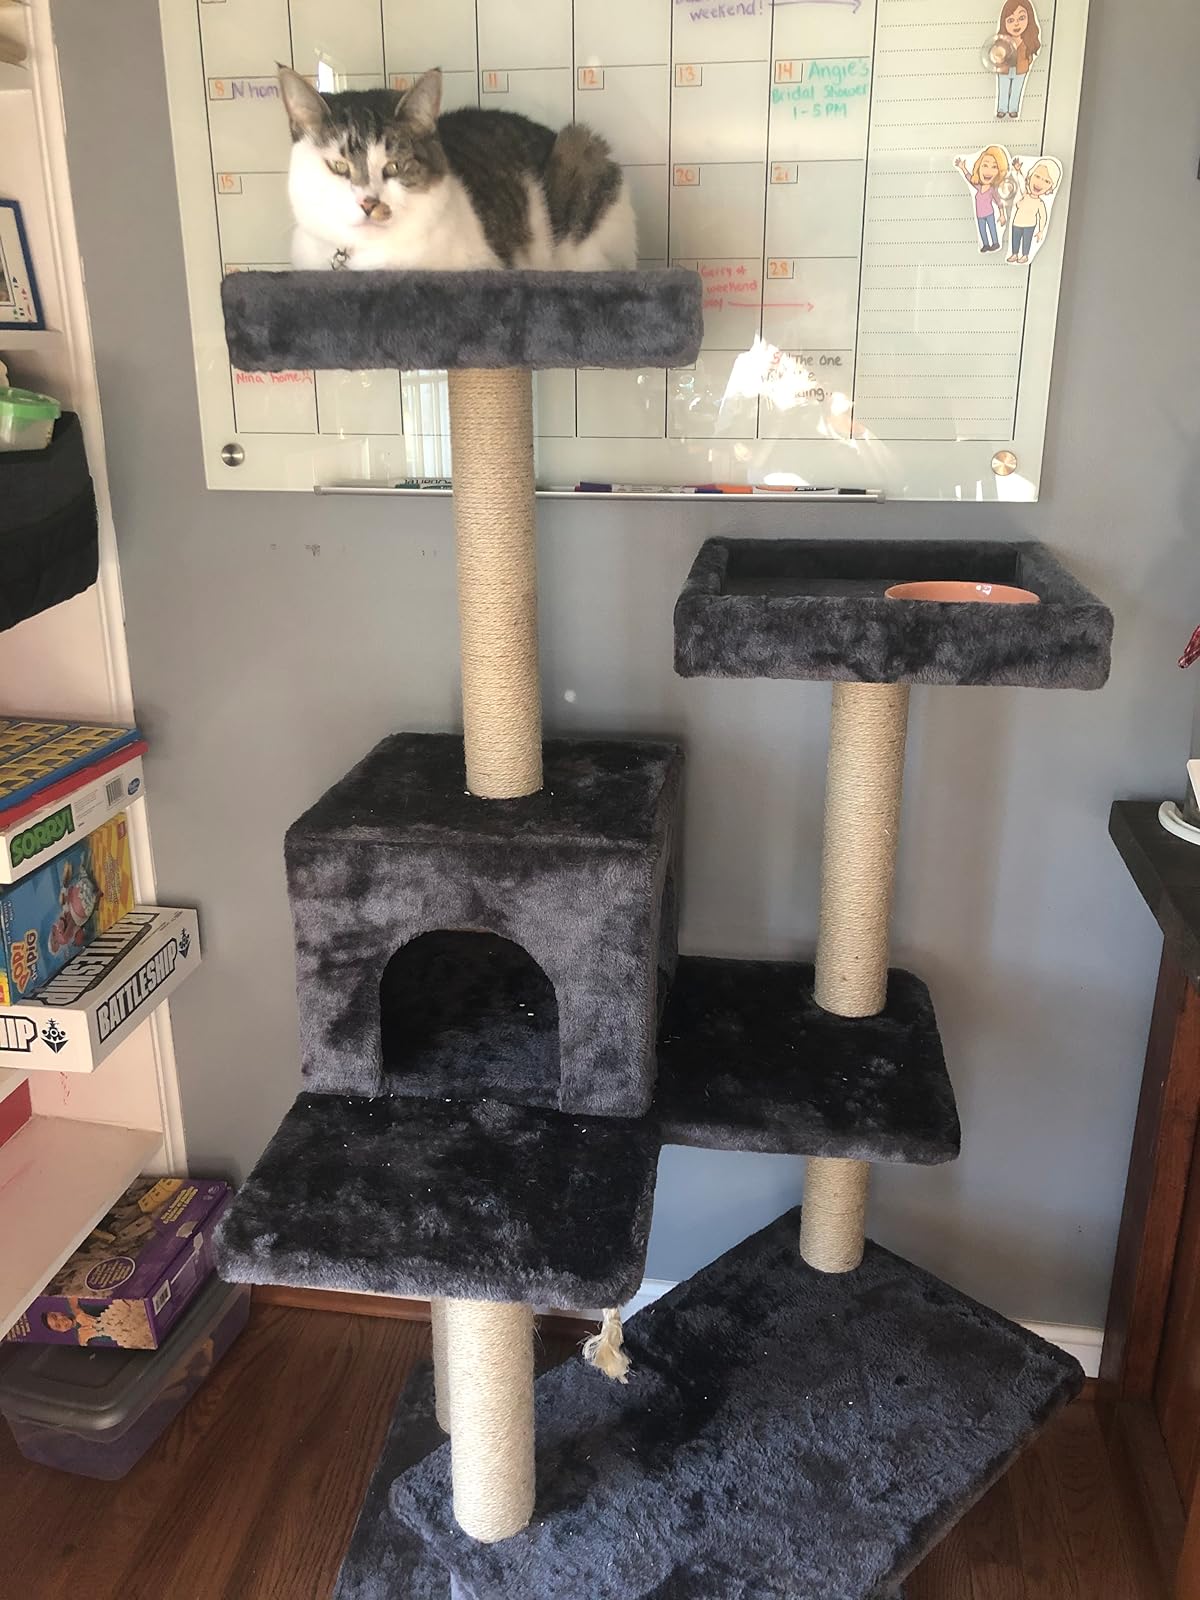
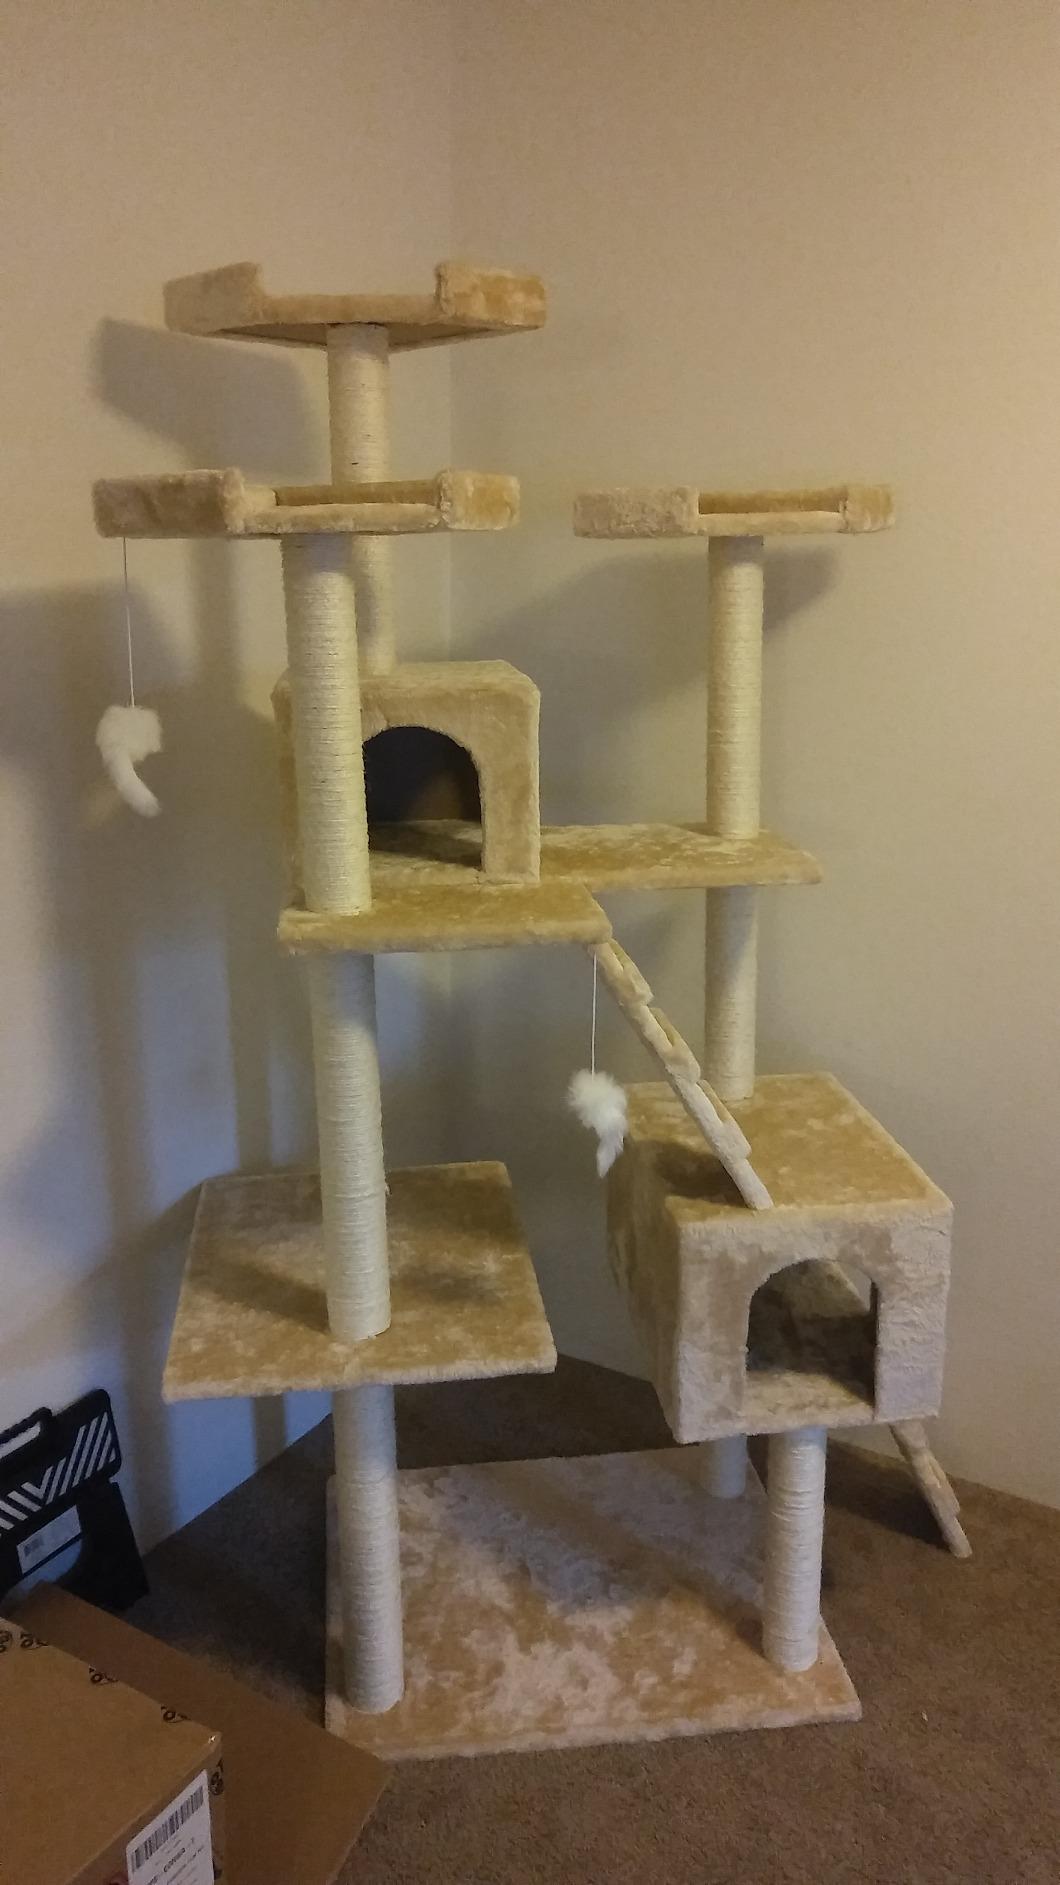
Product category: items_cat tree
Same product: no